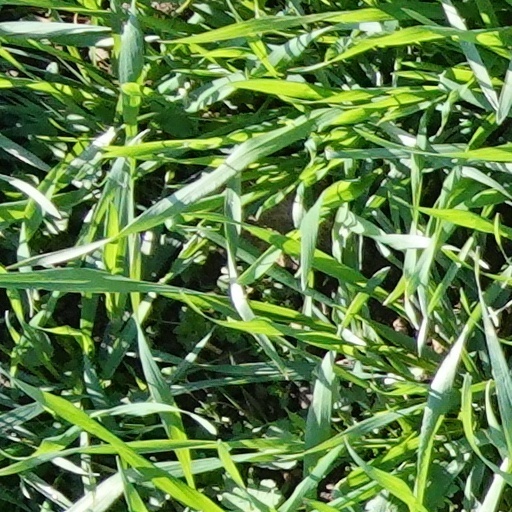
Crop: wheat